List of most-streamed artists on Spotify

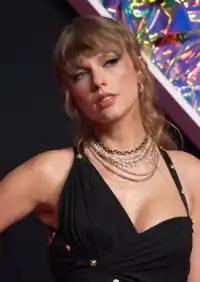
American singer-songwriter Taylor Swift is the most-streamed artist in Spotify's history.

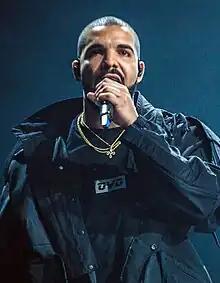
Canadian rapper Drake is the most-streamed male artist in Spotify's history.

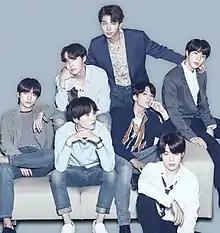
South Korean boy band BTS is the most-streamed group in Spotify's history.

The following list contains the most-streamed artists on the audio streaming platform Spotify. As of February 2024, American singer-songwriter Taylor Swift is the most-streamed artist, and Canadian rapper Drake is the most-streamed male artist in Spotify's history. Since 2012, Spotify has published a yearly list of its most-streamed artists, which has been topped by Drake and Puerto Rican rapper Bad Bunny a record three times, with Bad Bunny being the only artist to do so in consecutive years (2020–2022). Swift is the only female artist to have topped the list (2023–2024).